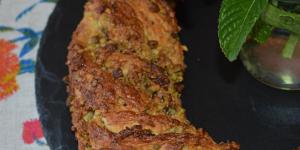
pastel de pistachos y miel